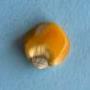
Maize quality: Bad